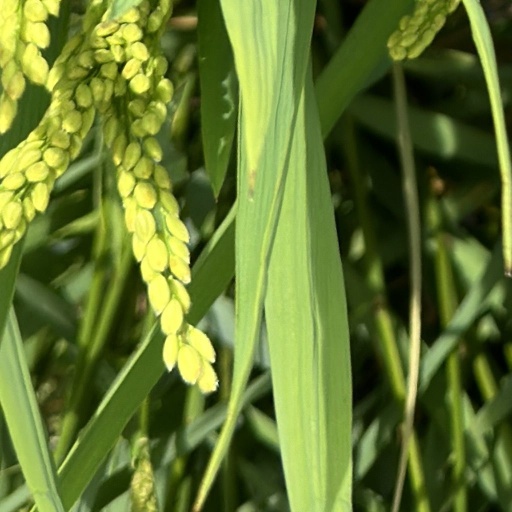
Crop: rice